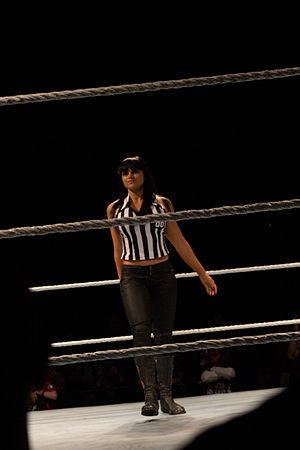
Aksana en tant qu'arbitre lors d'un épisode de Smackdown.
Živilė Raudonienė est une catcheuse lituanienne. Elle est principalement connue pour son travail à la World Wrestling Entertainment sous le nom d'Aksana.